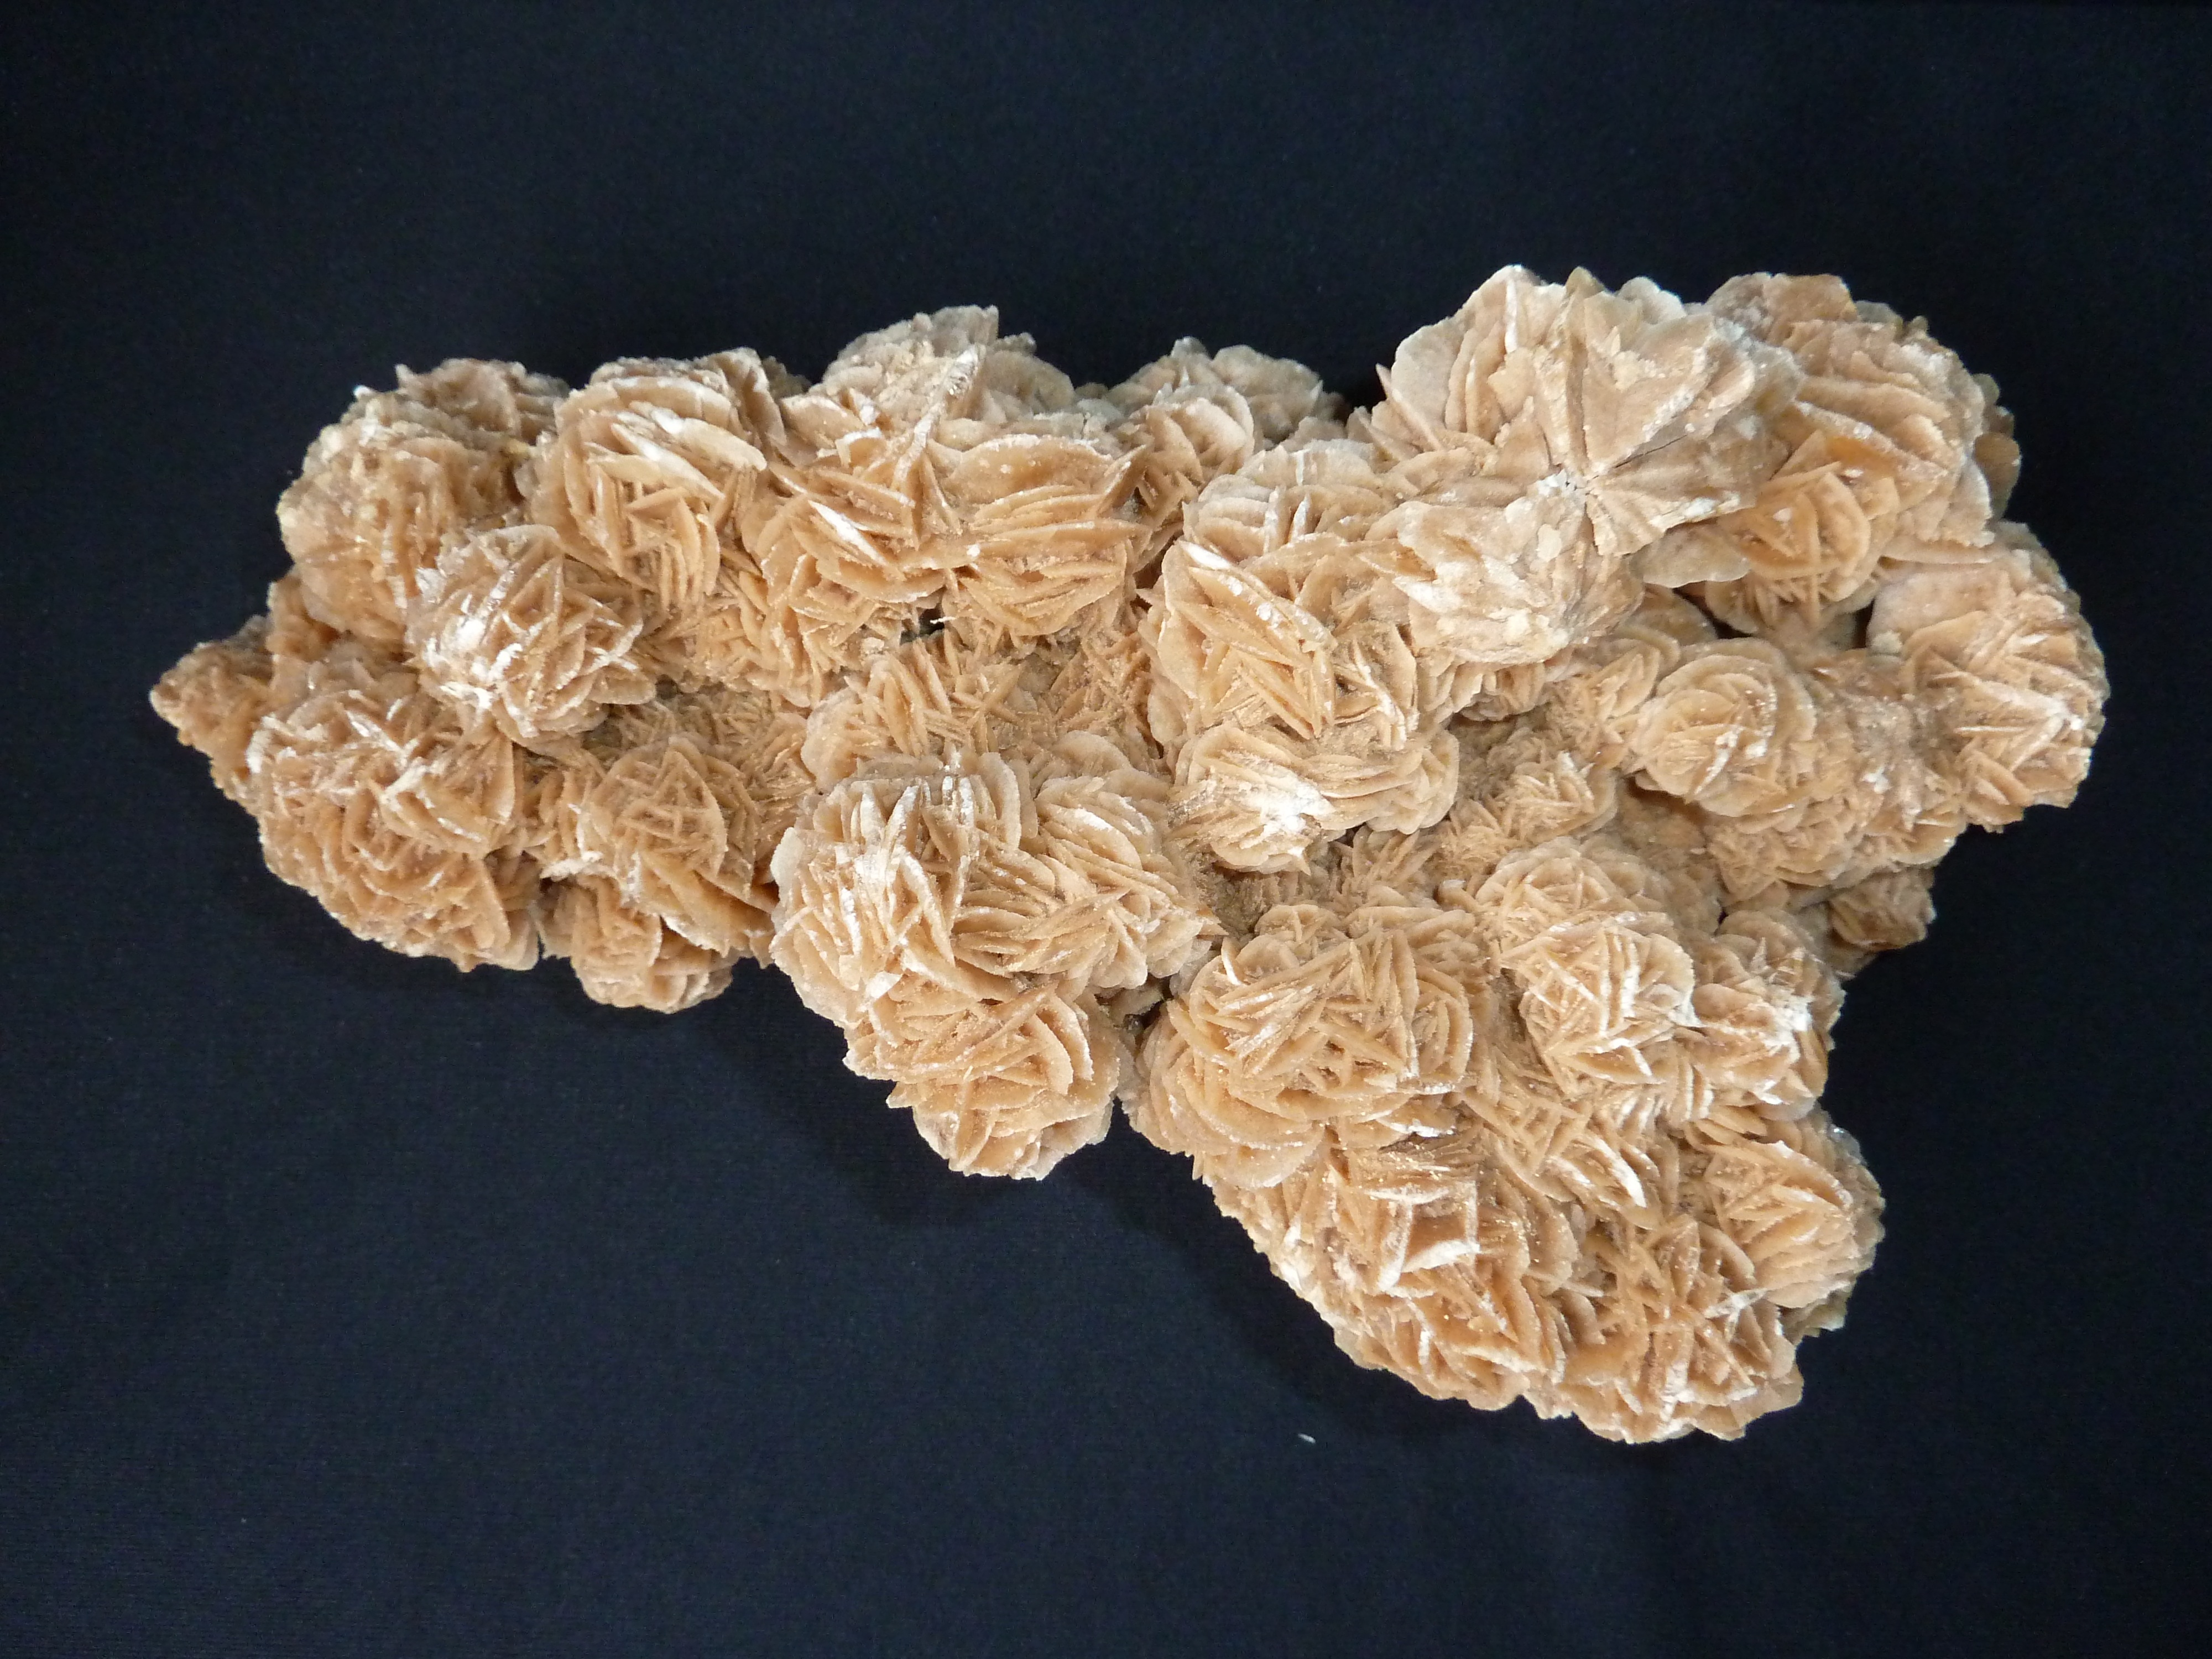
nature, wood, leaf, flower, stone, decoration, brown, yellow, medicine, material, coral, deco, rocks, art, decorative, beauty, gem, ore, crystal, late, bless you, mineral, quartz, decorate, gypsum, healing stone, semi precious stone, valuable, naturopathy, protective stone, gem buyer, sand color, sand rose, desert rose, barite rose, crystal fabric